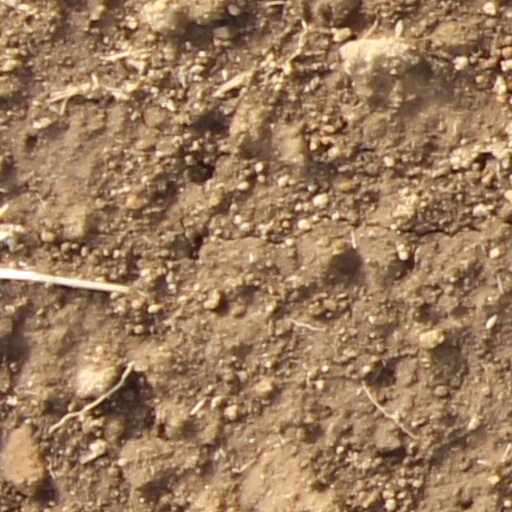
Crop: wheat